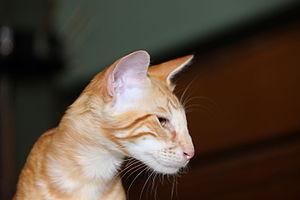
Le mandarin, également appelé oriental longhair et javanais est une race de chat originaire des États-Unis. Ce chat est la variété à poils mi-longs de l'oriental.
La liste des races de chats ci-dessous se présente par ordre alphabétique.